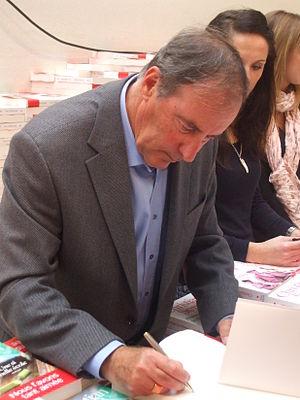
Christian Signol, écrivain français, à la foire du livre de Brive la Gaillarde, France, le 5 novembre 2010
Christian Signol est un écrivain français notamment connu pour sa trilogie La Rivière Espérance.